Supermarine

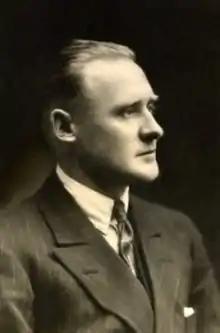
R.J. Mitchell

In 1930, the Air Ministry began formulating the requirements for an advanced high-performance fighter which were spelled out in specification F.7/30, which was in turn issued in the autumn of 1931 to a number of aircraft manufacturers. Among them was Supermarine, who were keen to broaden its product range from seaplanes and flying boats. In response to the specification, Mitchell designed the Type 224, an all-metal monoplane design, with an open cockpit, un-braced cranked wing and fixed undercarriage. A single prototype was built and first flew in February 1934. Flight testing however identified that it had only average performance and so Supermarine received no production contract.